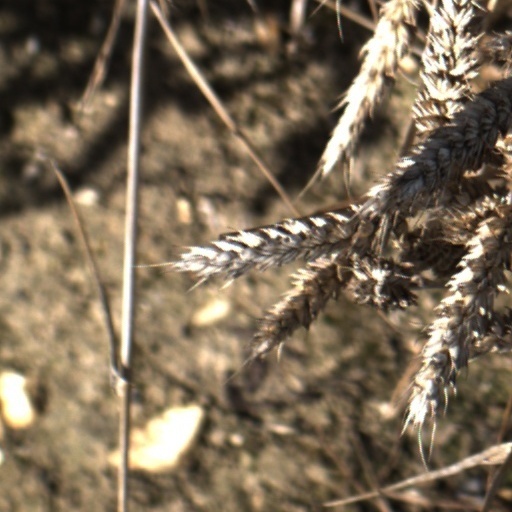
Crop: wheat